Northwestern Pacific Railroad interurban lines

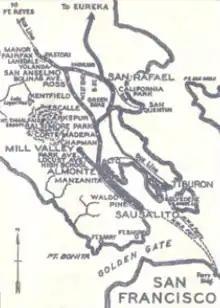
Map of the lines from a 1939 timetable

The North Pacific Coast Railroad was a narrow-gauge railroad constructed in the 1870s, primarily to haul redwood lumber from the Russian River valley. In 1902, a group headed by John Martin bought the railroad and renamed it as the North Shore Railroad. They raised $6 million to modernize and electrify the railroad . The Sausalito–San Anselmo section of the main line was electrified, as were branches from Almonte to Mill Valley and San Anselmo to San Rafael. (Electrification was planned for the San Rafael–San Quentin line, but never carried out.) Revenue service began between Sausalito and Mill Valley on August 21, 1903, and to San Rafael on October 17. This was the first third-rail electrification in California.